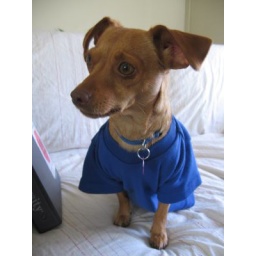
Siouxsie in a blue shirt